Patrianovism

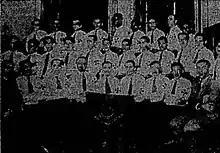
Members of the GUIP

In 1932, the paramilitary group "Guarda Imperial Patrianovista" (GUIP), called the "camisas brancas" ("white shirts") and who bore the patrianovist red arrow cross, meaning the "union of the cross of Christ and the arrows of the indians", on their left arm, was formed to "defend a Christian Brazil against the attacks of communism" and prepare the country for the establishment of the third Empire. Patrianovists thought of themselves as "mythical warriors of Christianity".